Lucas Cranach the Elder

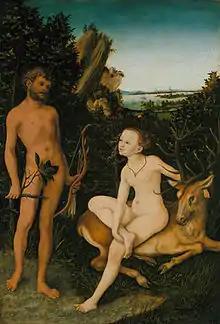
"Apollo and Diana", 1530

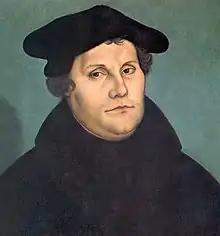
"Portrait of Martin Luther", 1529

The first evidence of Cranach's skill as an artist comes in a picture dated 1504. Early in his career he was active in several branches of his profession: sometimes a decorative painter, more frequently producing portraits and altarpieces, woodcuts, engravings, and designing the coins for the electorate.